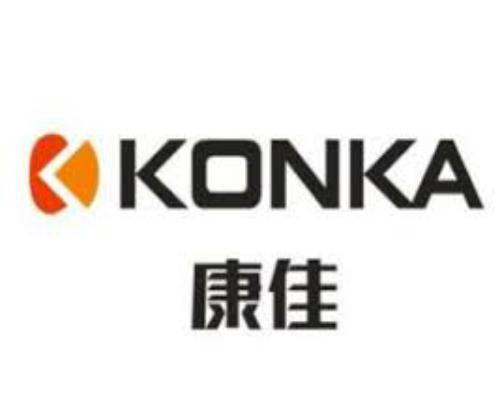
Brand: Konka
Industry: Electronic